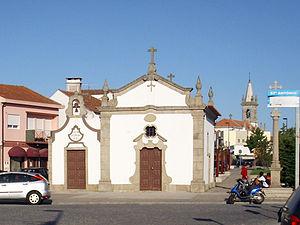
Amorim est une zone de banlieue dans la paroisse de Moy-o-Mar, Amorim et Terroso, dans la municipalité de Póvoa de Varzim, Portugal. Amorim a été également un ancien paroissiaux et d'état civil entre 1836 et en 2013 et qui a donné lieu à la paroisse de cela, l'un des deux dans le urbain de la localité de Póvoa de Varzim.